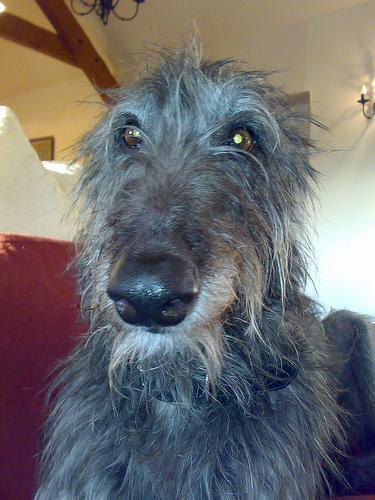
Scottish_deerhound